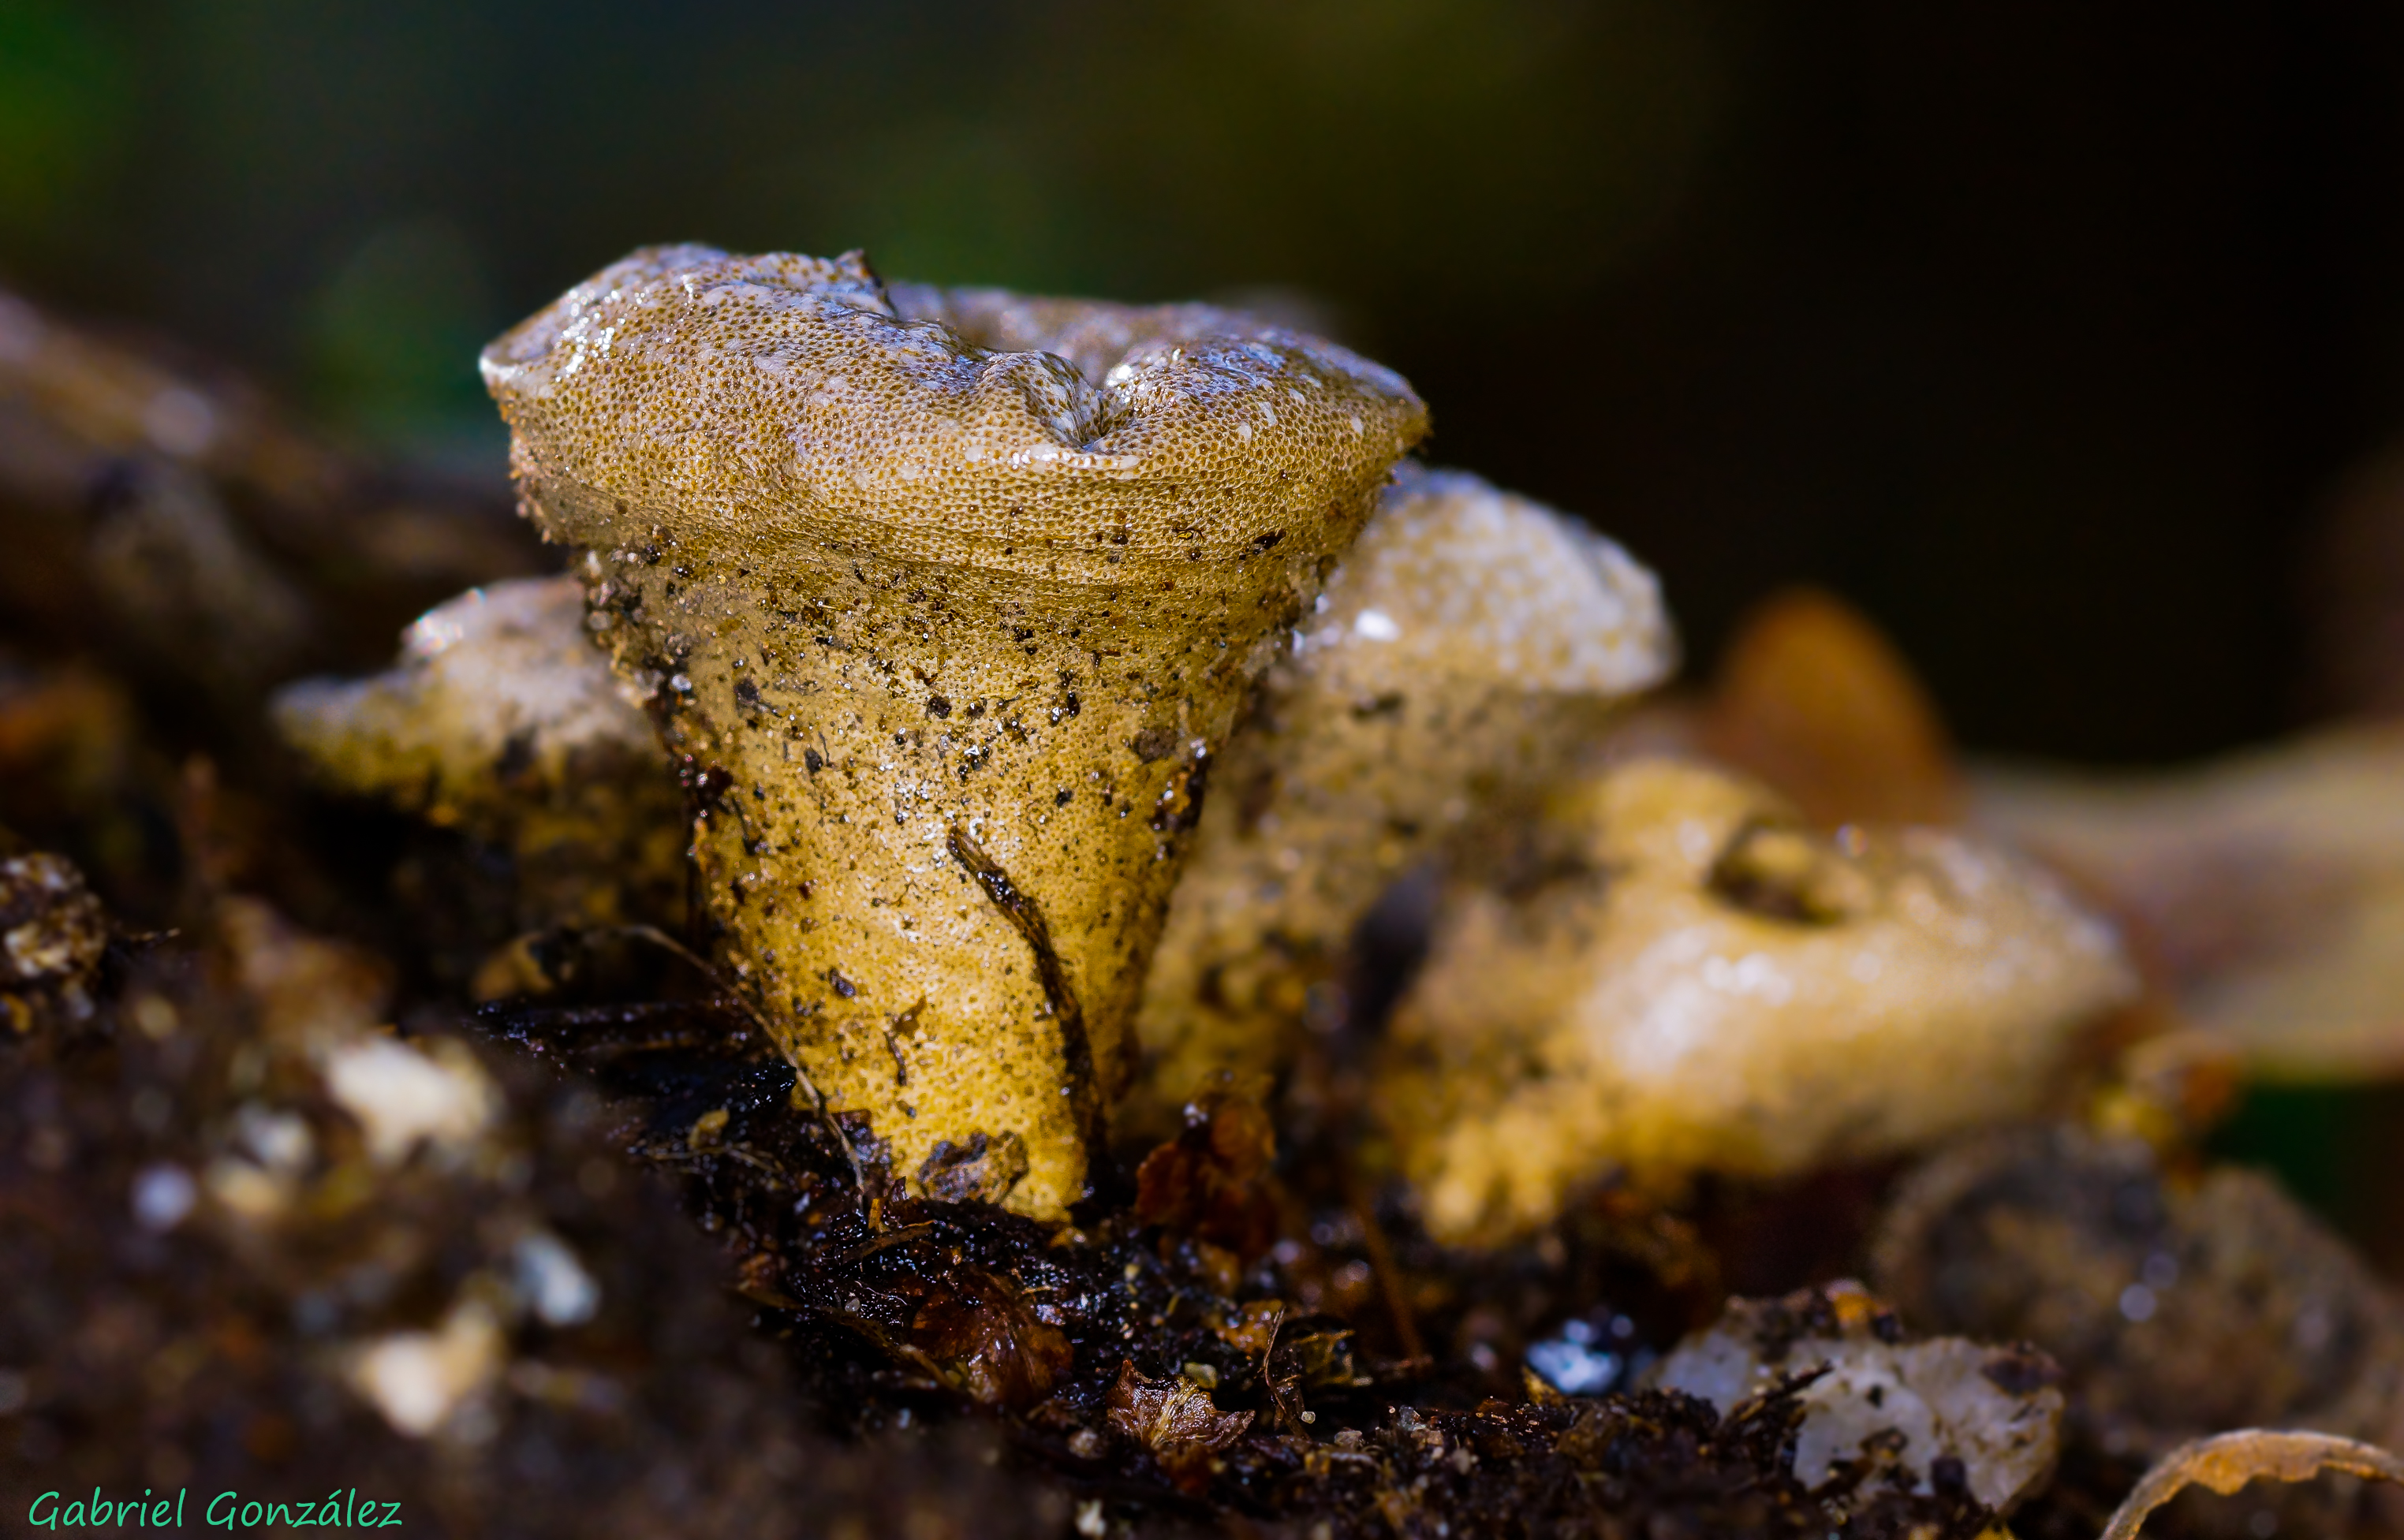
nature, photography, leaf, photo, wildlife, macro, biology, soil, mushroom, flora, fauna, invertebrate, close up, fungus, 100mm, snail, mushrooms, naturaleza, setas, a77, minolta, g, ggl1, gaby1, xovesphoto, sonya77, minolta100mm, gphoto, xelodegalicia, macro photography, gabrielcoru a, marine biology, snails and slugs